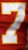
Number: 7